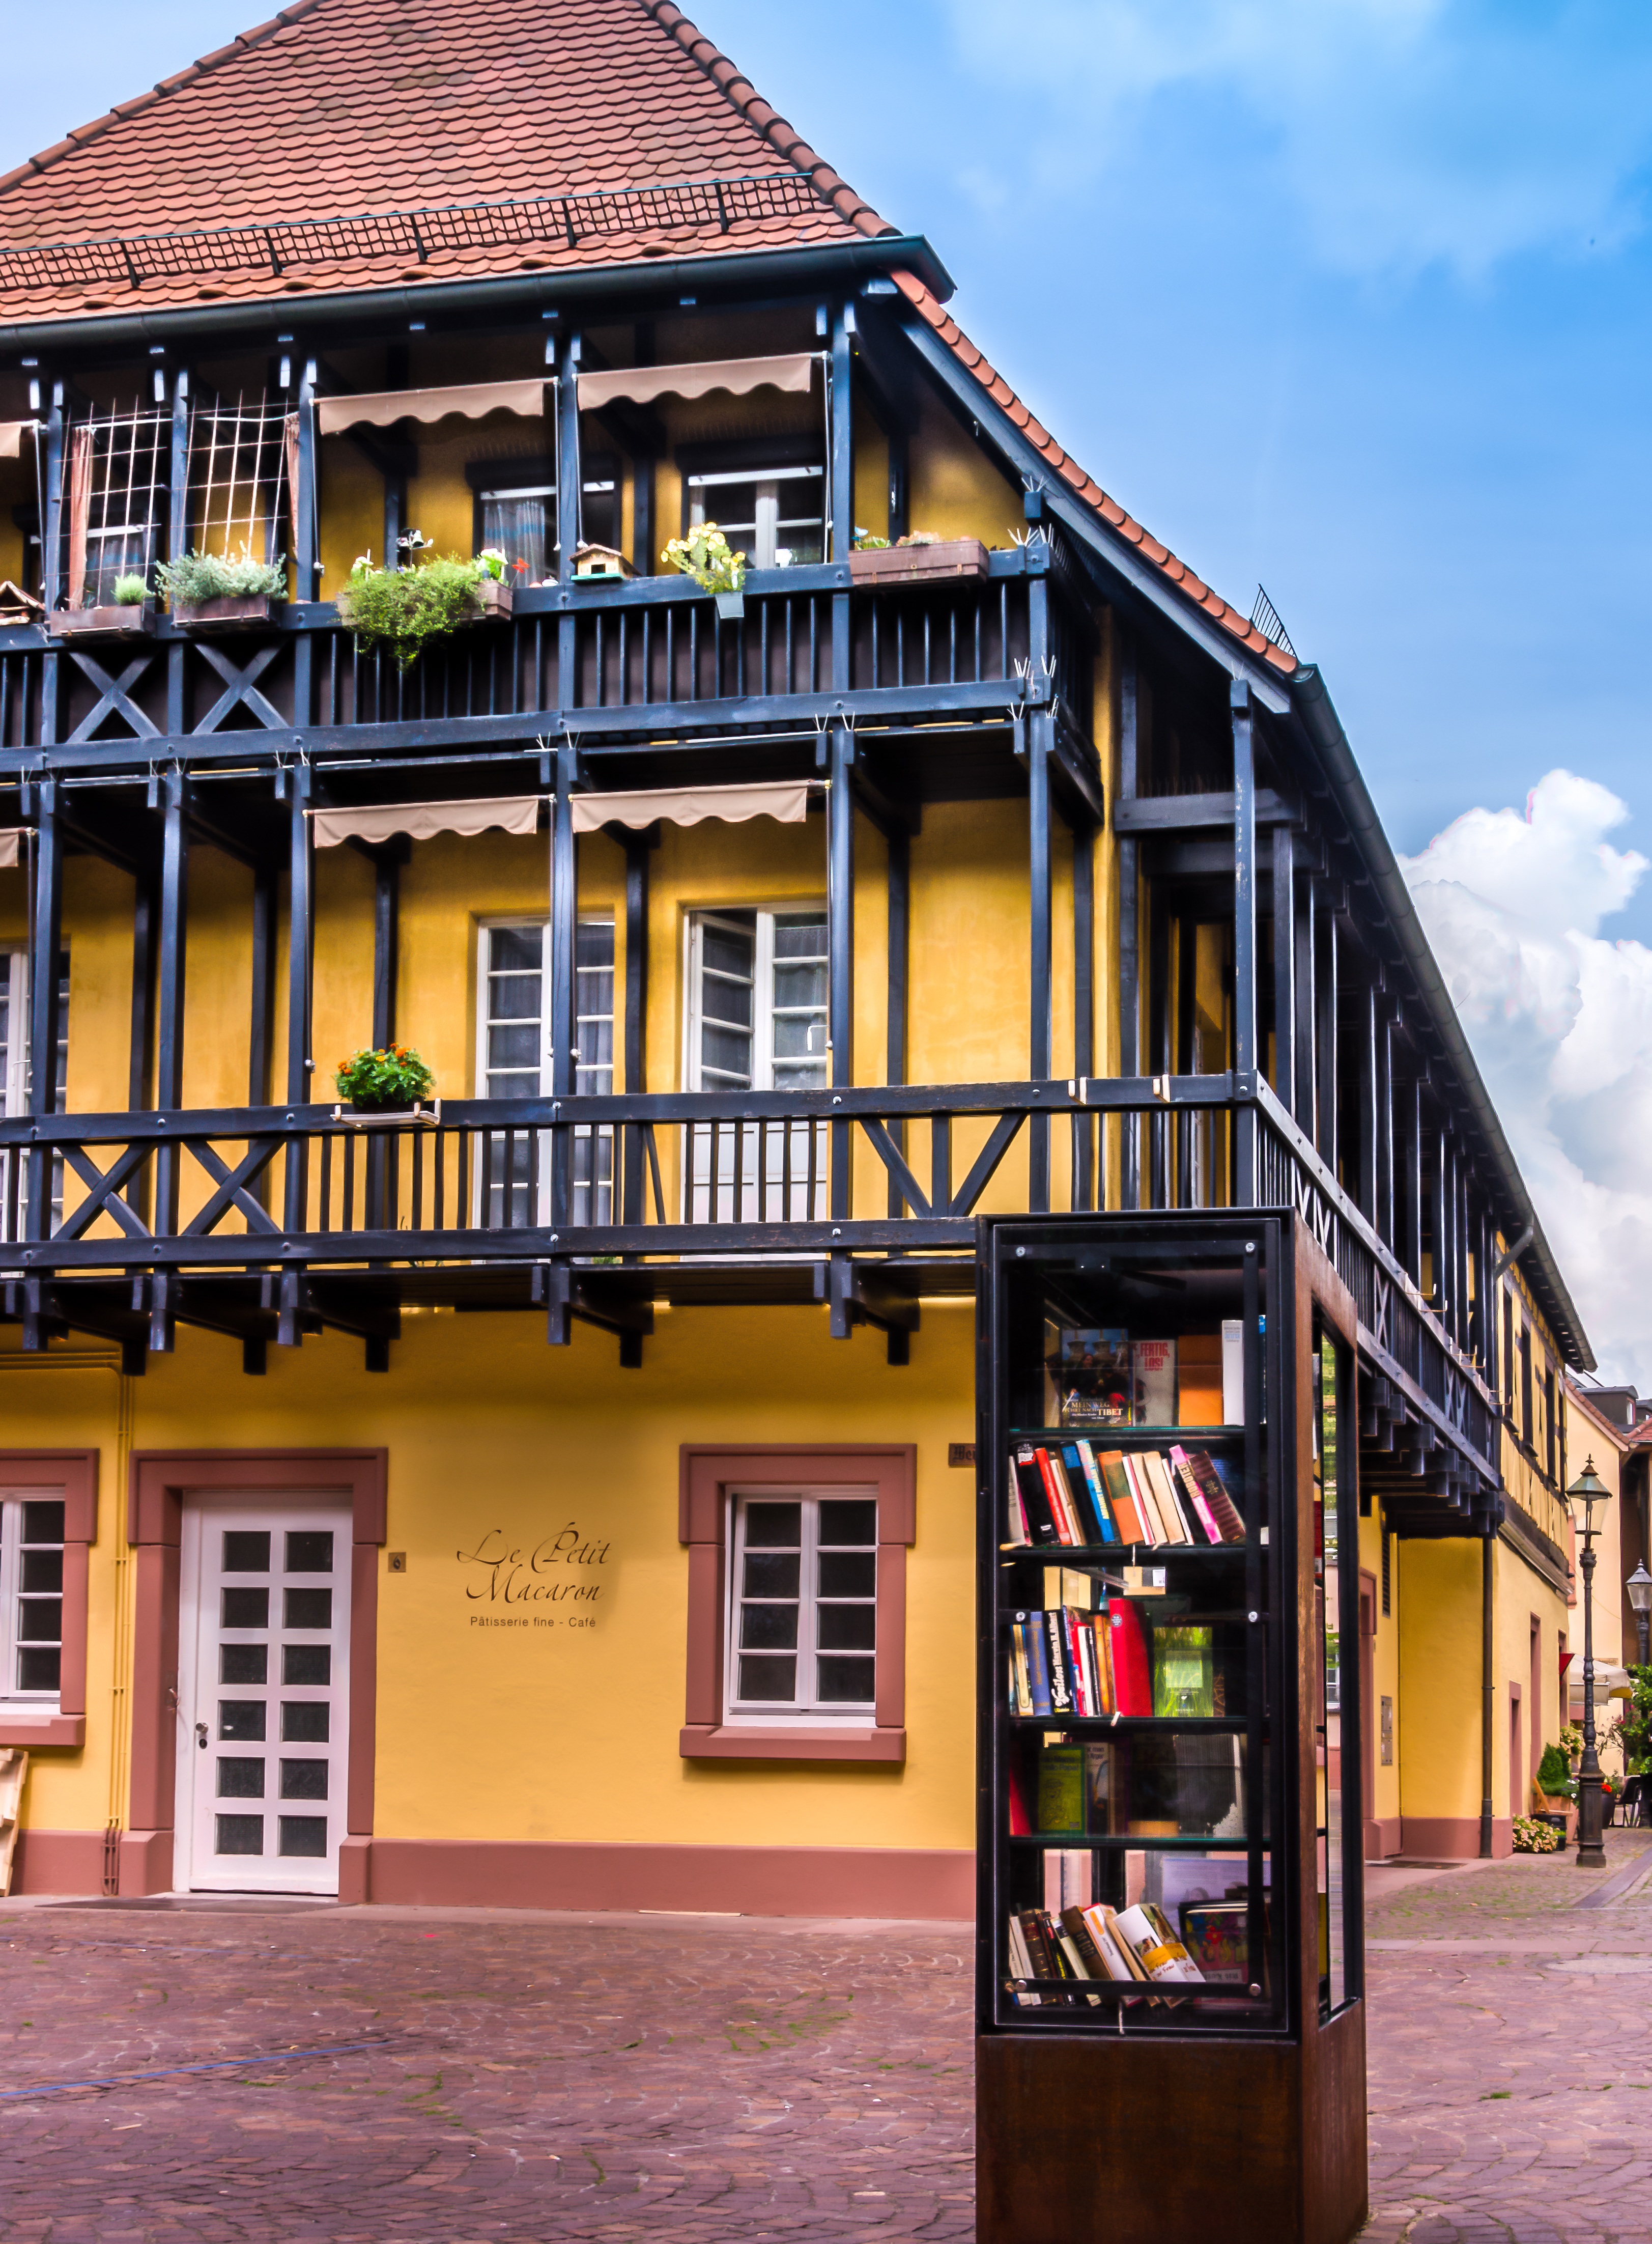
architecture, house, town, building, restaurant, home, cottage, facade, property, yellow, resort, germany, estate, neighbourhood, real estate, residential area, ettlingen